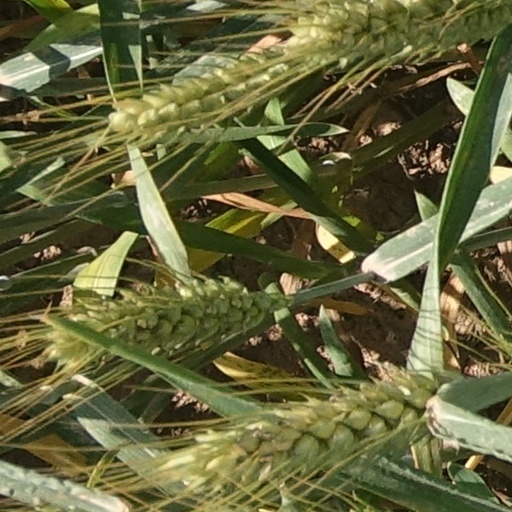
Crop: wheat